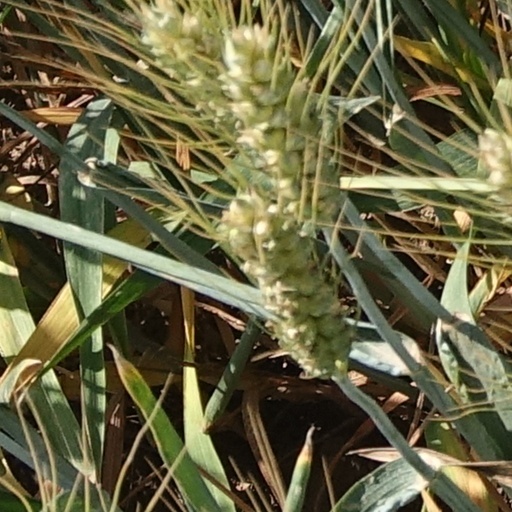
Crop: wheat